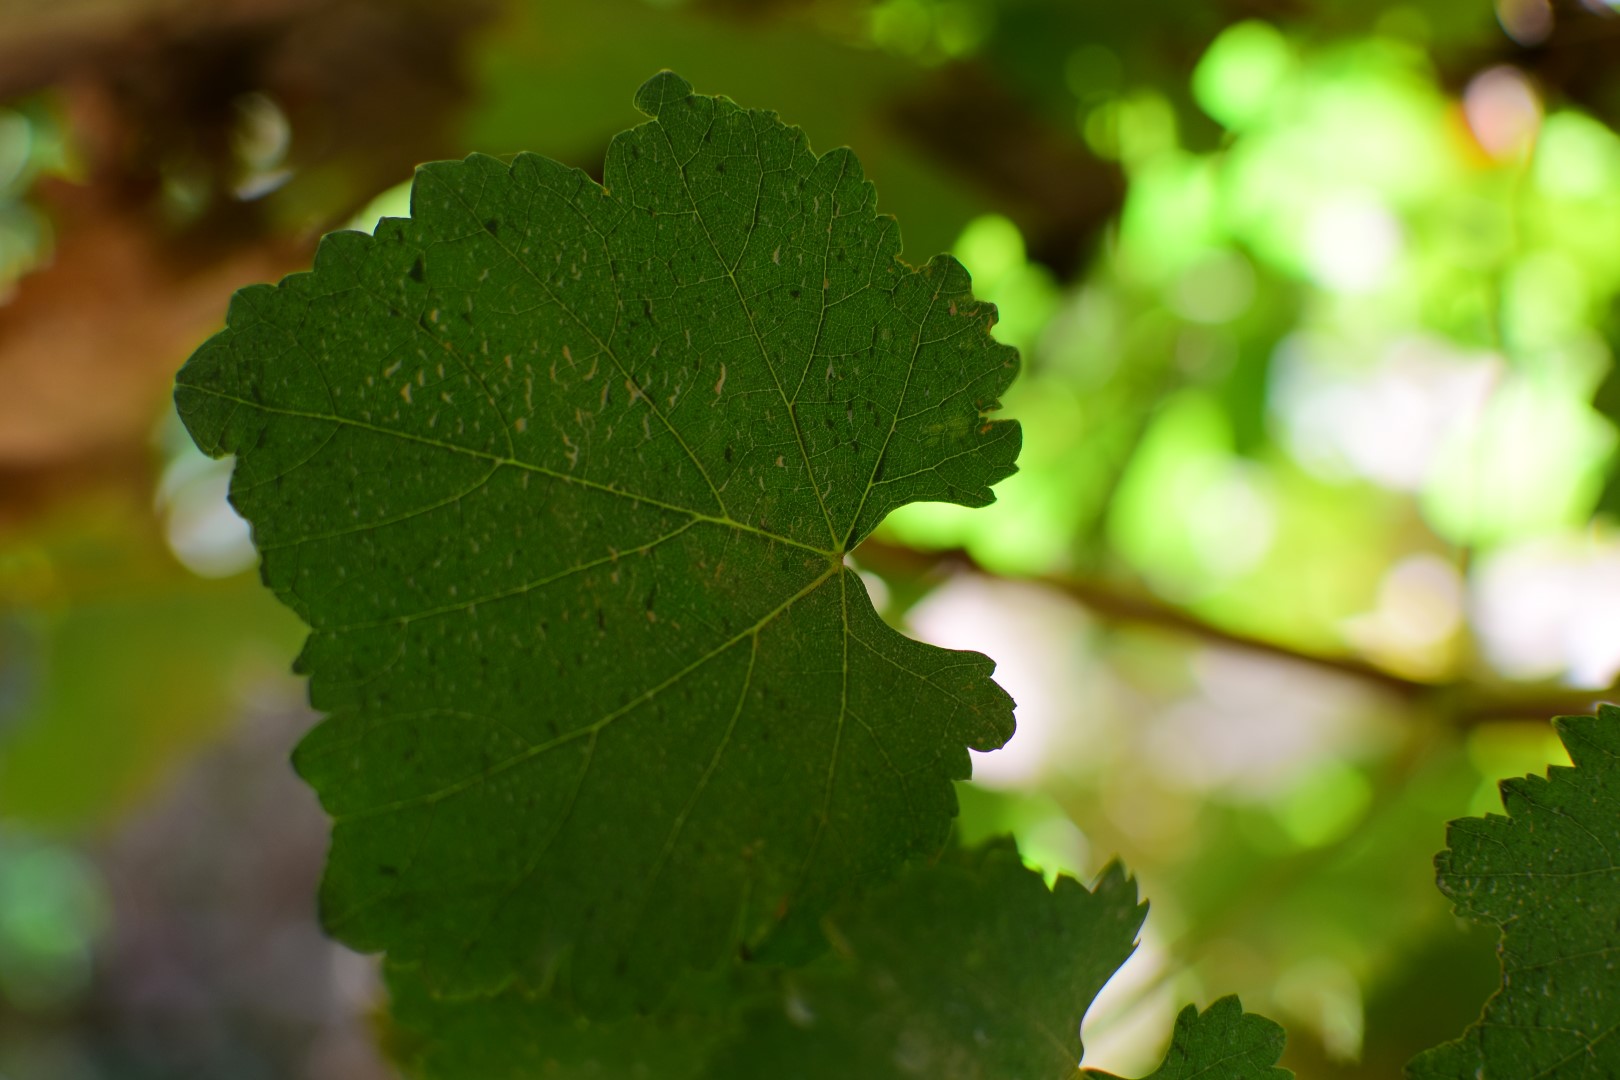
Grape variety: Frinsi